Postural yoga in India

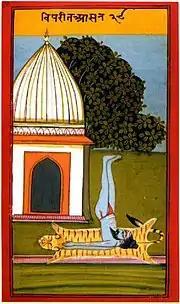
Medieval Haṭha yoga was a solitary practice. The yogin is shown practising Viparita Karani, both an asana and a mudra intended to trap the vital fluid using gravity, helping the yogin to attain liberation. Jogapradipika, 1830

The branch of yoga that makes use of physical postures is Haṭha yoga. The Sanskrit word हठ "haṭha" means "force", alluding to its use of physical techniques.